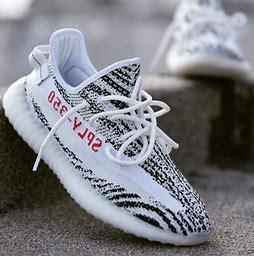
Brand: Adidas
Model: 350